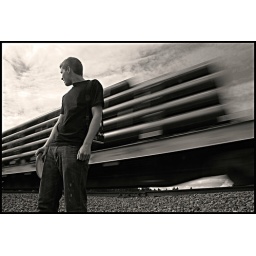
standing this close to a train is actually quite terrifying. greg's face was hilarious in the other shots.